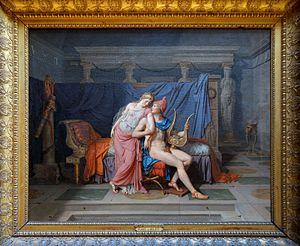
L'amour d'Hélène et Paris (détail) Русский: Любовь Париса и Елены (деталь) Magyar: Jacques-Louis David: Parisz és Helené szerelme (1788, olaj, vászon, Louvre, Párizs) Македонски: Љубовта на Парис и Елена (1788) од Жак-Луј Давид.
Les Amours de Pâris et d’Hélène est un tableau peint par Jacques-Louis David en 1788. Il résulte d'une commande du comte d'Artois au peintre. Dans la carrière de David l'œuvre succède à La Mort de Socrate et précède Les licteurs rapportent à Brutus les corps de ses fils. D'inspiration mythologique en représentant deux des principales figures de l'Iliade, Hélène de Troie et Pâris, le tableau montre le style de David dans le genre de la peinture galante, et fut interprété comme une satire des mœurs du Comte d'Artois.